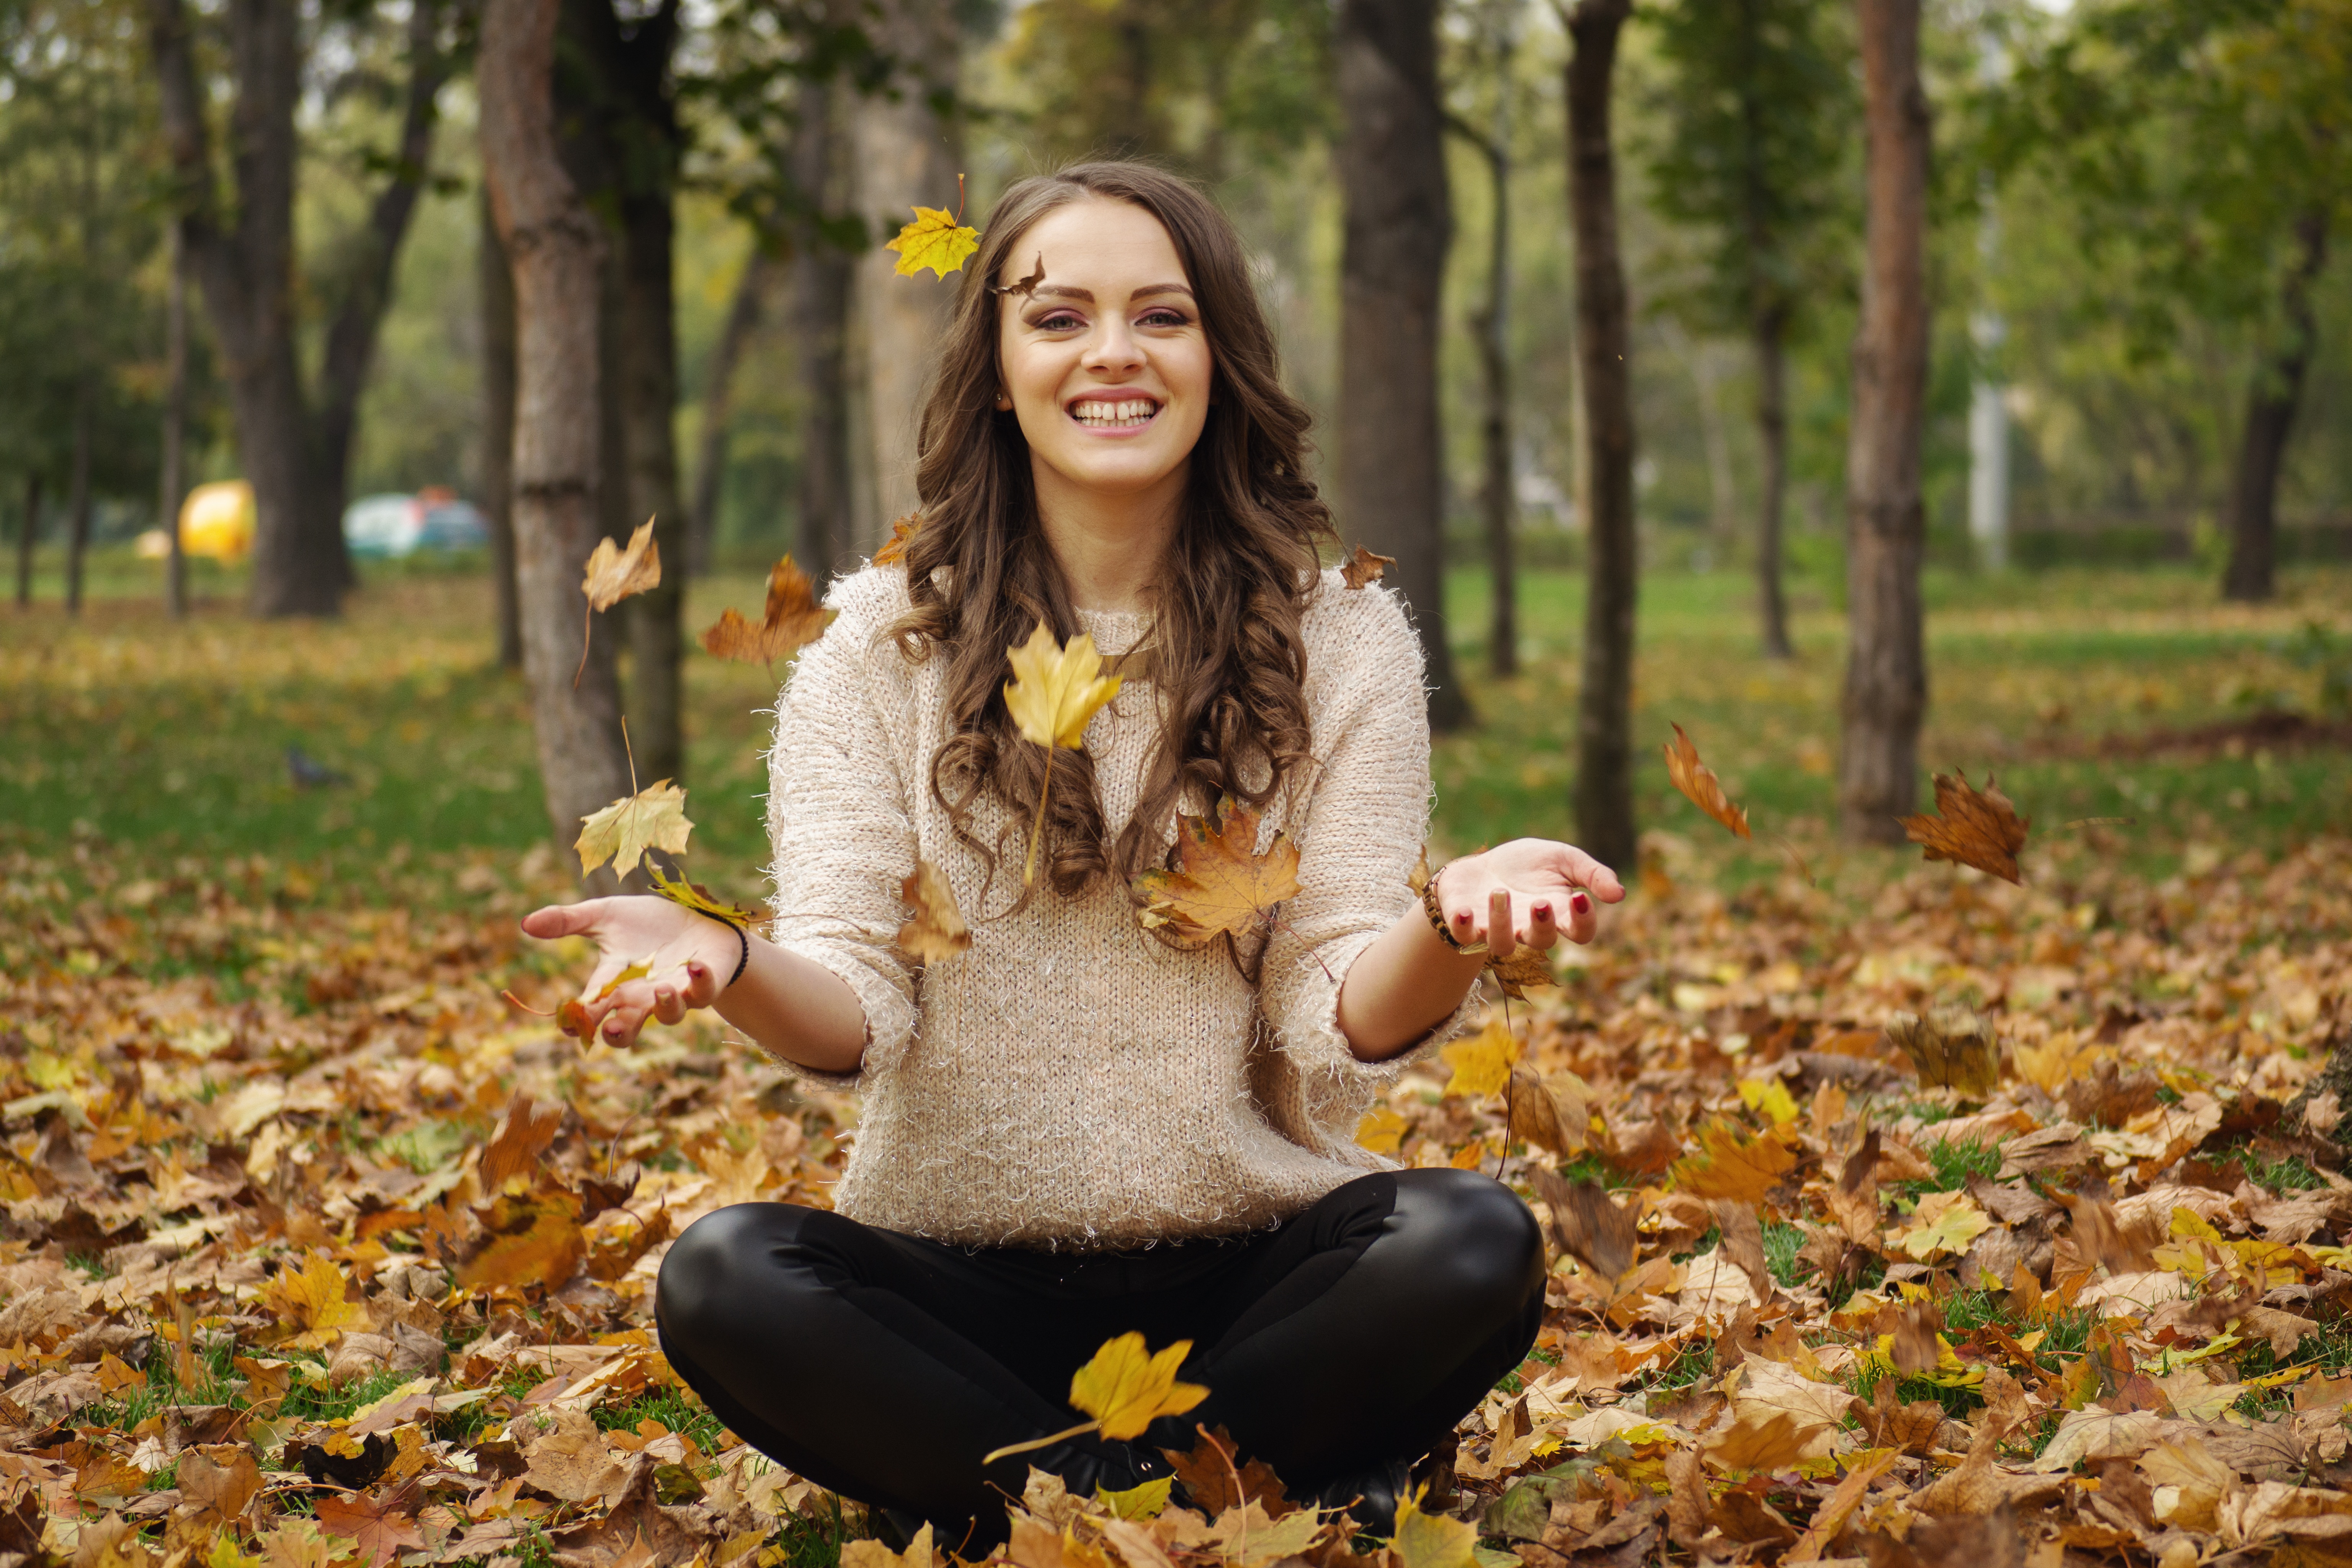
nature, forest, outdoor, person, people, girl, woman, hair, photography, leaf, fall, cute, motion, female, foliage, portrait, young, spring, golden, sitting, autumn, park, romantic, fashion, playing, colorful, yellow, lifestyle, season, smiling, smile, maple, trees, laughing, face, happy, happiness, seasonal, funny, beauty, day, habitat, october, feeling, beautiful girl, in the park, photo shoot, in love, portrait photography, human positions, throwing leaves, autumn portrait, leaves carpet, stylish make up